Jaroslava Muchová

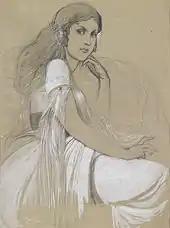
Jaroslava Muchová in a sketch by her father, Alphonse Mucha, c. 1920s

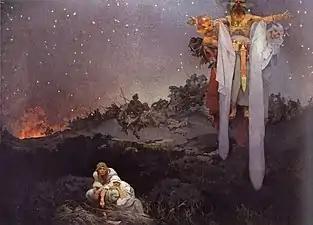
"Slavs in their Original Homeland"

Jaroslava Muchová Syllabová (15 March 1909 – 9 November 1986) was a Czech painter, the daughter of painter Alphonse Mucha and the sister of writer and translator Jiří Mucha.